SuicideGirls

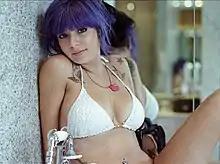
Katherine Suicide, from her featured set "Nautical Dreams"

"SuicideGirls: The First Tour", "SuicideGirls:" "Italian Villa" and "SuicideGirls: Relaunch" all air on the US cable network Showtime in regular rotations, since the years of their respective release dates.